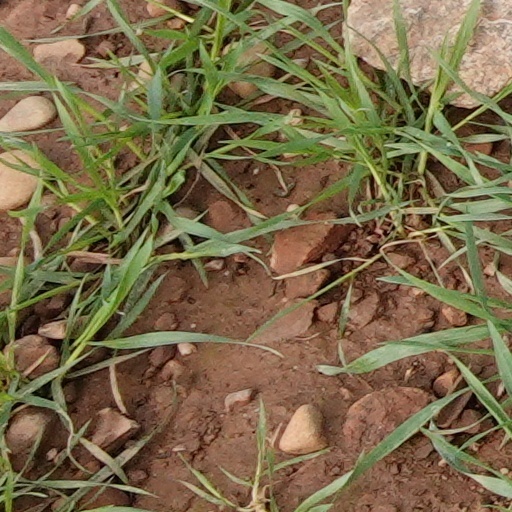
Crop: wheat